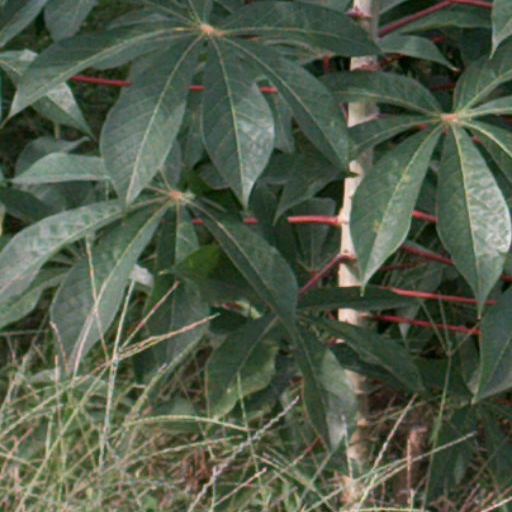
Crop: cassava